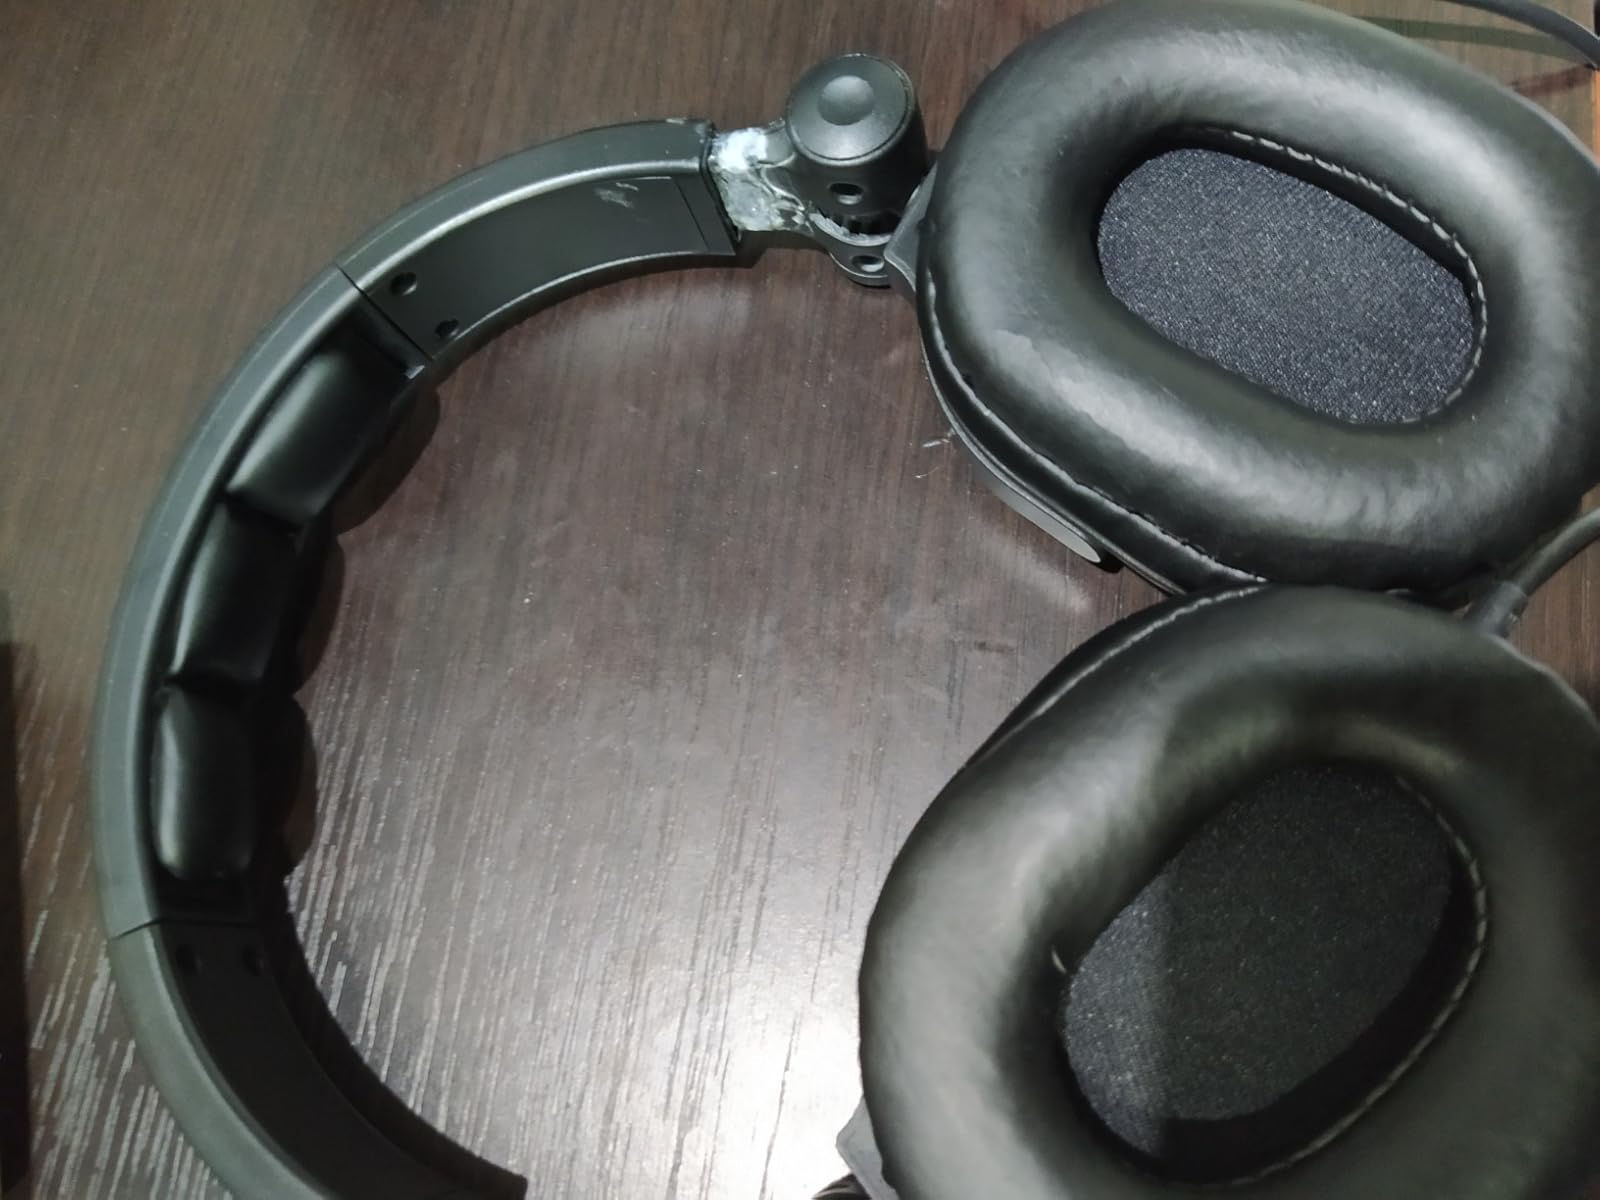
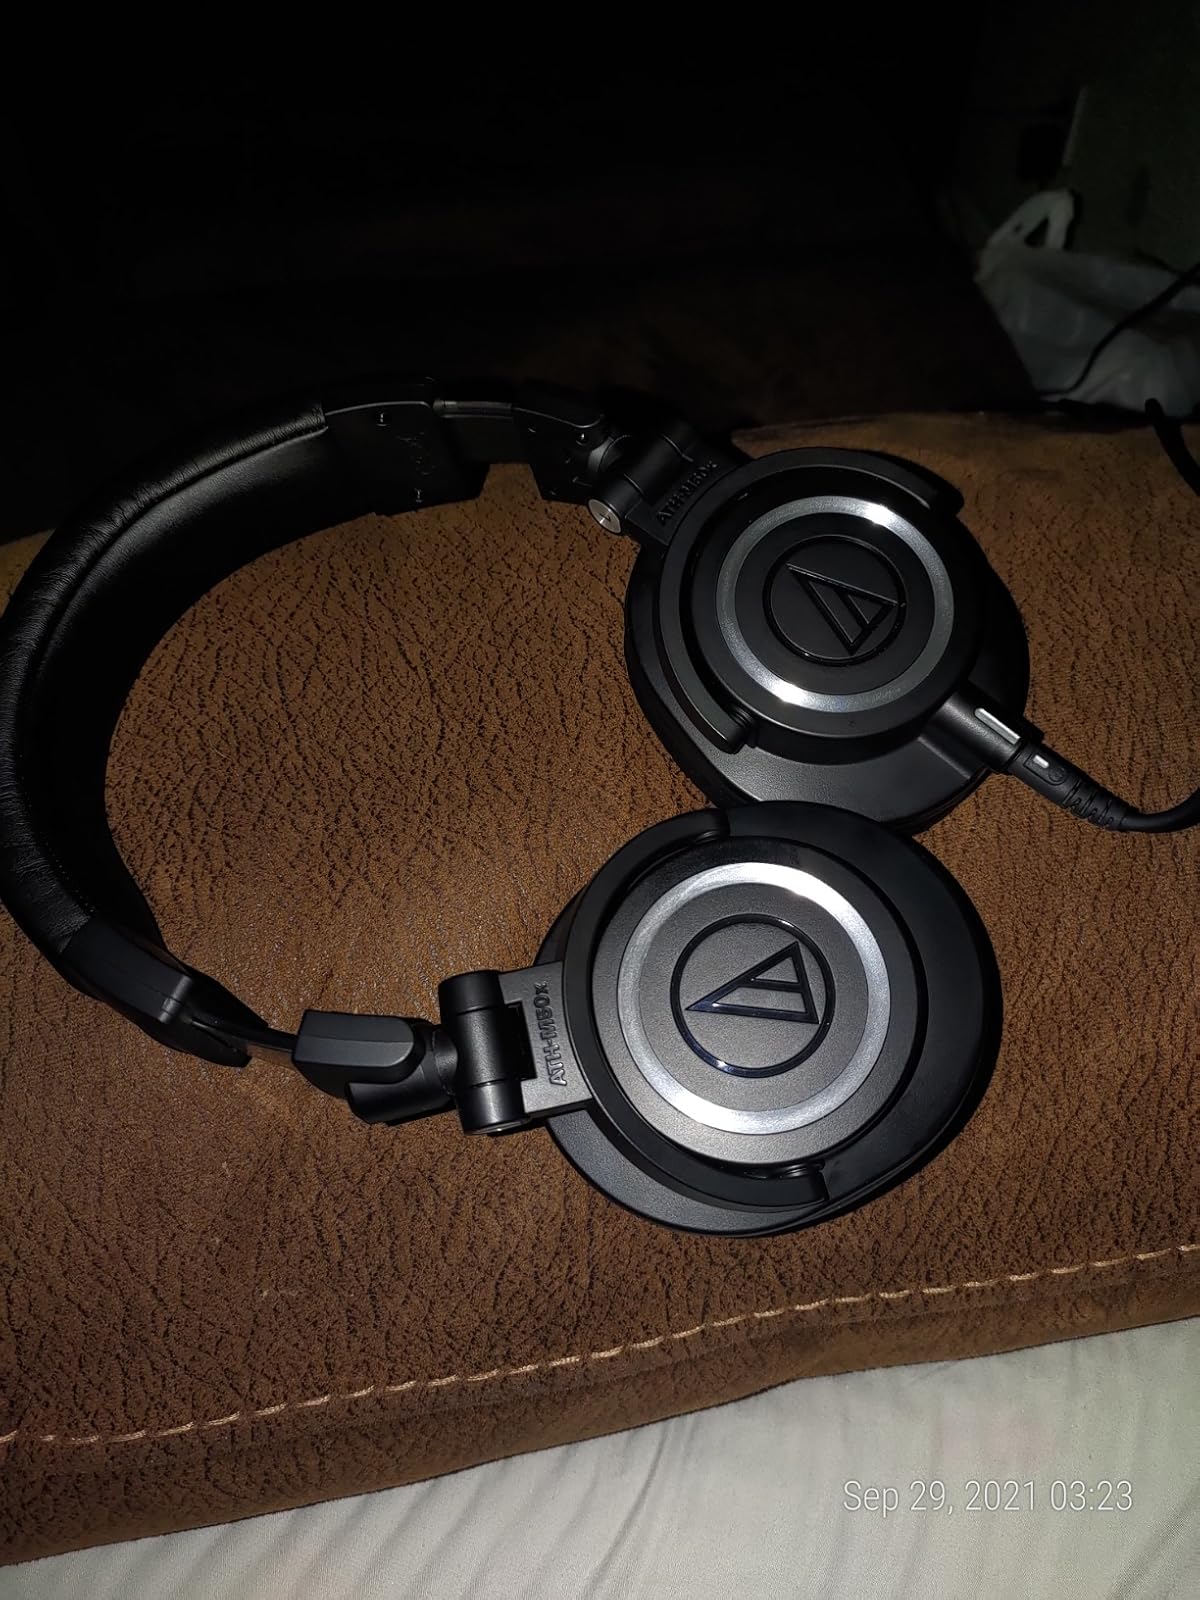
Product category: headphones
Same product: no